Barking, London

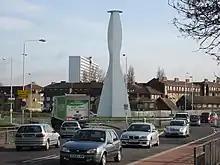
"The Lighted Lady of Barking", public art at junction of Abbey Road and London Road

St Margaret's Church is a grade I listed building in the Abbey Green area of the Town Centre, dating back to the 13th century. It is built within the grounds of Barking Abbey, a former royal monastery, whose ruins are recognisable for its partially restored Grade-II* Listed Curfew Tower, which features on the coat of arms of the London Borough of Barking and Dagenham.